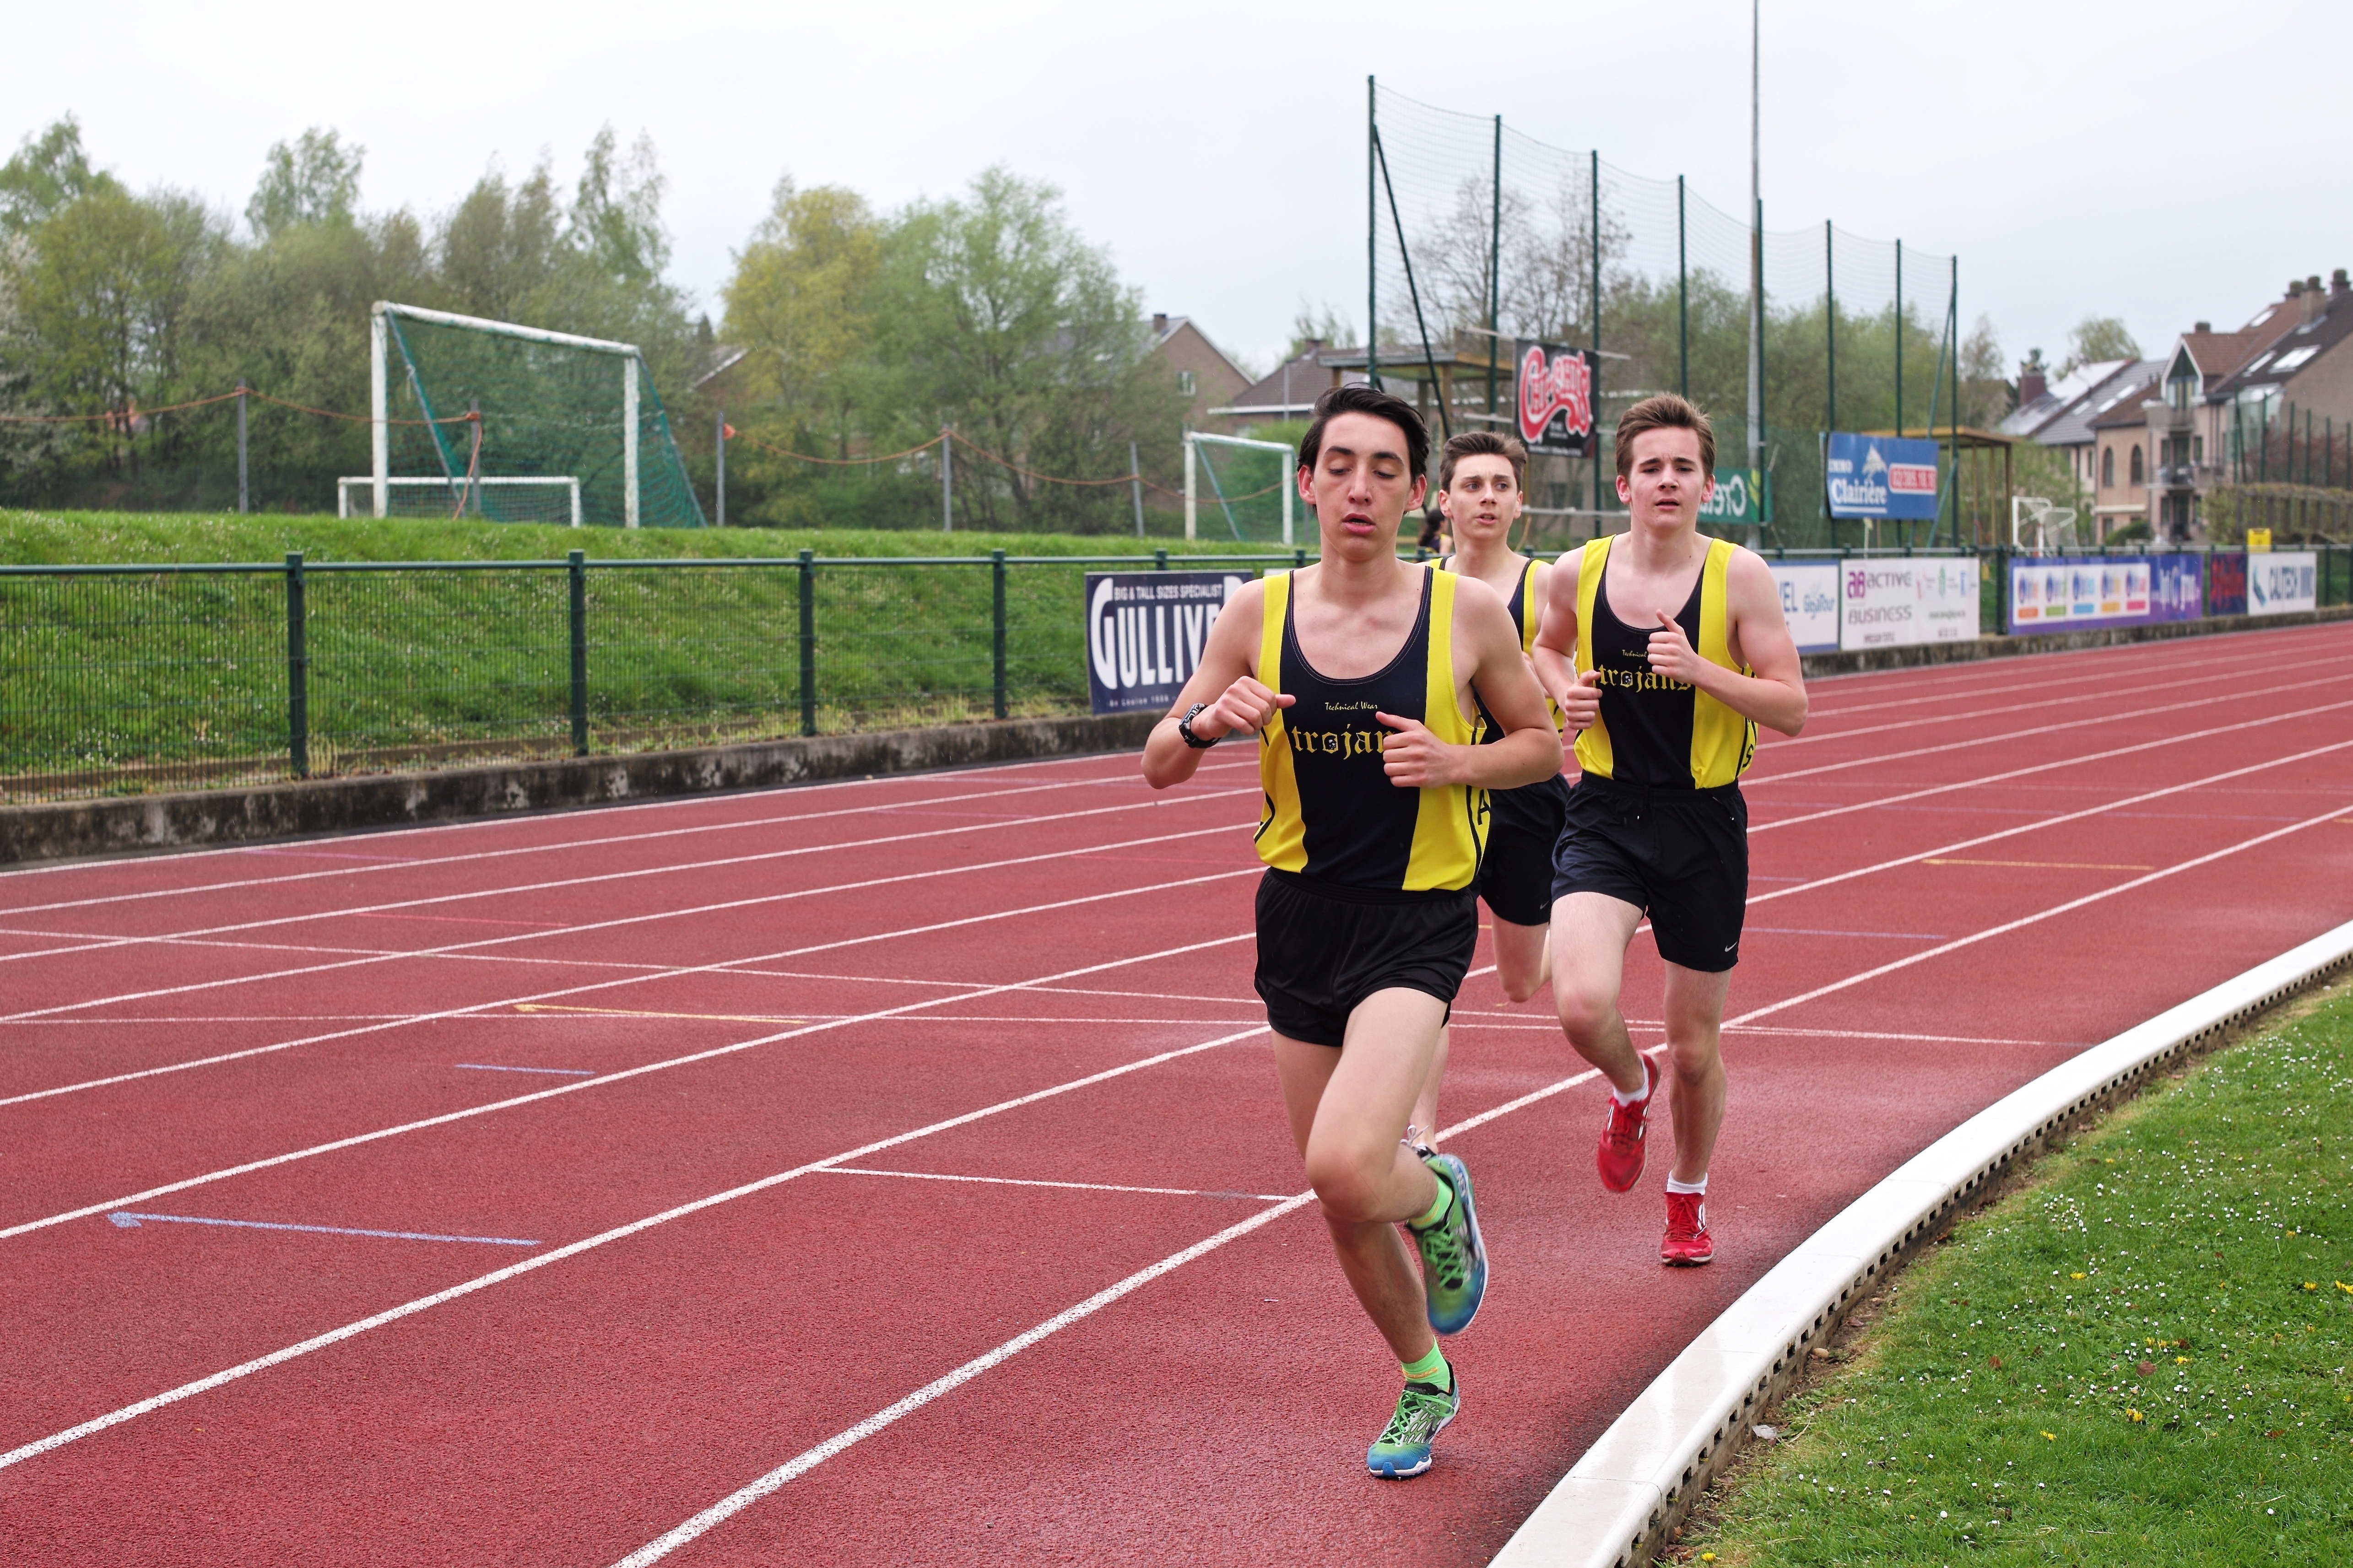
track, run, runner, ash, belgium, race, competition, holland, hague, netherlands, international, girls, m, american, sports, boys, 50, school, runners, junior, leica, 240, summilux, varsity, athletics, meet, waterloo, sprint, stjohns, track and field athletics, heptathlon, middle distance running, 800 metres, 4 100 metres relay